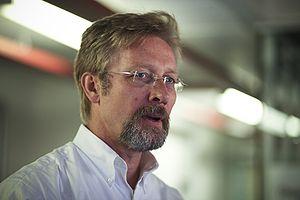
Christopher « Chris » Edward Bangle est un designer automobile, né le 4 octobre 1956 à Ravenna en Ohio. Il est principalement connu pour ses œuvres controversées au sein du groupe BMW, où il était chef du design au sein des marques BMW, Mini et Rolls-Royce.